Wei Wu Wei

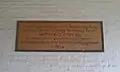
Plaque on Wandlebury stable recording his gift of land in memory of his parents, 1954

Terence James Stannus Gray was born in Felixstowe, Suffolk, England on 14 September 1895, the son of Harold Stannus Gray and a member of a well-established Anglo-Irish family. He was raised on an estate in the Gog Magog Hills outside Cambridge, England. He received an education at Ascham St Vincent's School, Eastbourne, Eton and Oxford University. Early in life he pursued an interest in Egyptology which culminated in the publication of two books on ancient Egyptian history and culture in 1923.